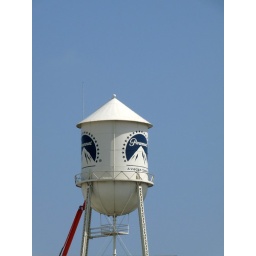
Paramount Studios water tower in Hollywood, California